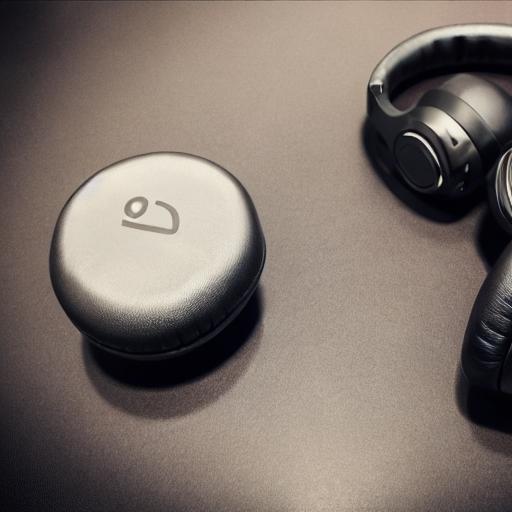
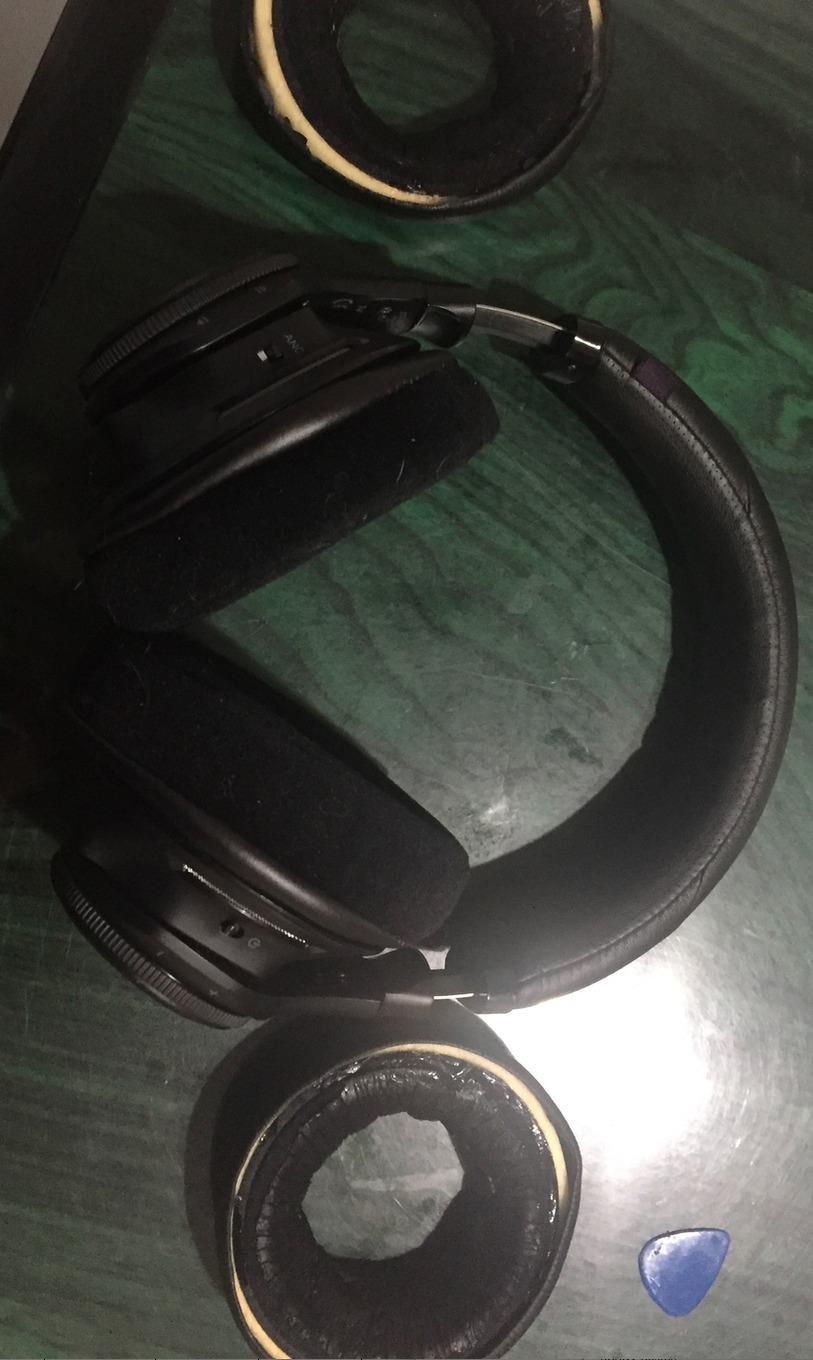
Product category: headphones
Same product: no